Adityas

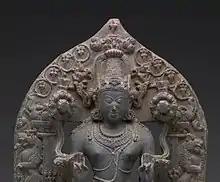
An 11th–century sculpture of Surya with eleven other Adityas depicted at the top

In Hinduism, Adityas refers to a group of major solar deities, who are the offspring of the goddess Aditi. The name "Aditya", in the singular, is taken to refer to the sun god Surya. Generally, Adityas are twelve in number and consist of Vivasvan (Surya), Aryaman, Tvashtr, Savitr, Bhaga, Dhatr, Mitra, Varuna, Amsha, Pushan, Indra and Vishnu (in the form of Vamana).